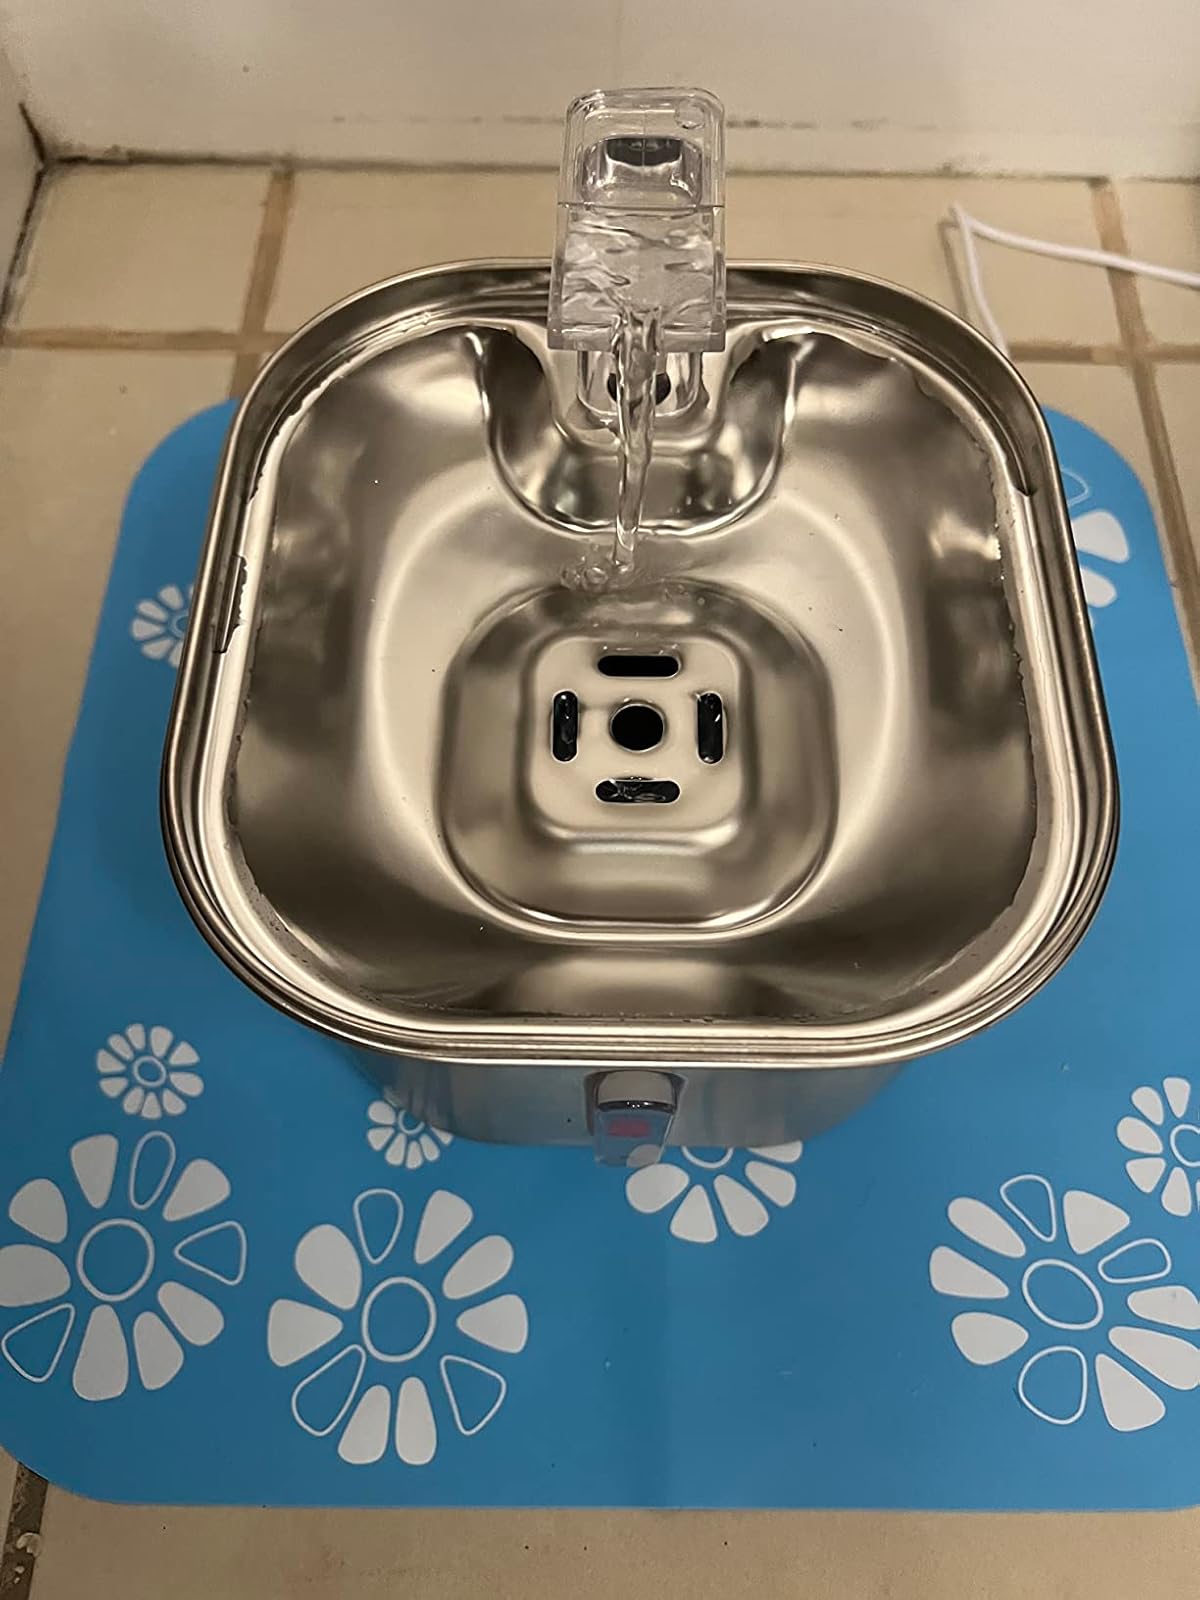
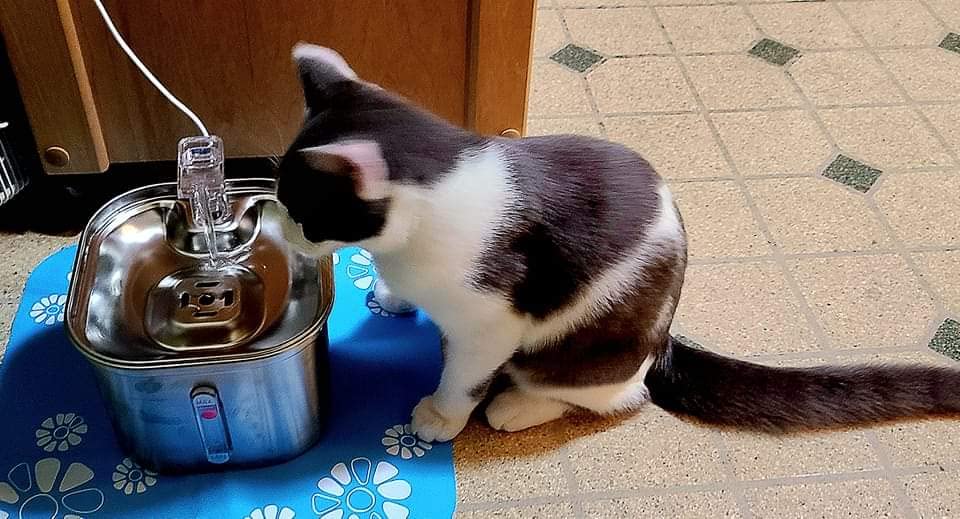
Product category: items_bowl
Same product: yes